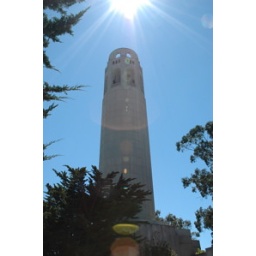
coit tower atop telegraph hill in san fran